Alexander Penn

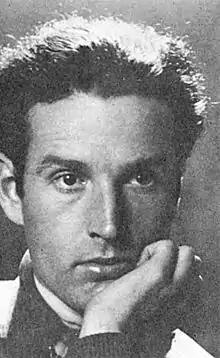

Avraham (Alexander) Pepliker-Stern (later Penn) was born in Yakymivka, Russian Empire. According to one version of his biography, his father, Yosef Stern, ran a heder (a Jewish religious school for young boys) and taught Hebrew. As a youth, Penn was a boxer. He moved to Moscow in 1920, to study cinema, and published his first poems in Russian that year. In 1927, he immigrated to Mandatory Palestine. He worked as a boxing trainer in Tel Aviv, as well as a farm hand, a construction worker and a guard. In Russia, Yosef Stern had changed the family name to Pepliker to avoid military service. Penn's created a nom de plume by taking the "peh" from Pepliker and the final "nun" from Stern. While he was married to Bella Don (1910 - 1991), with whom he had married in 1928, he had a romantic relationship with actress Hanna Rovina, with whom he had a daughter, Ilana (1934 - 2020). At this time, Penn already had two children with his wife- a daughter, Zerubavela (also rendered as Zrubavela) (1929 - 2004) and a son, Adam (1931 - 1933). He later married Rachel Luftglass (1912 - 1979), with whom he had another daughter, Sinilga Eisenschreiber Penn.